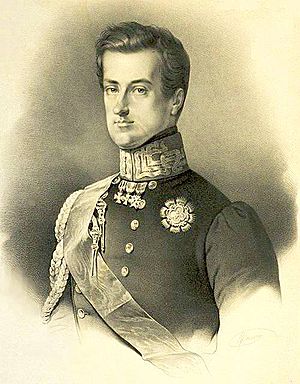
Karl Albert af Sardinien-Piemont
Karl Albert Amadeus, italiensk: Carlo Alberto Amadeo var konge af Sardinien-Piemonte og hertug af Savoyen fra 1831 til 1849.